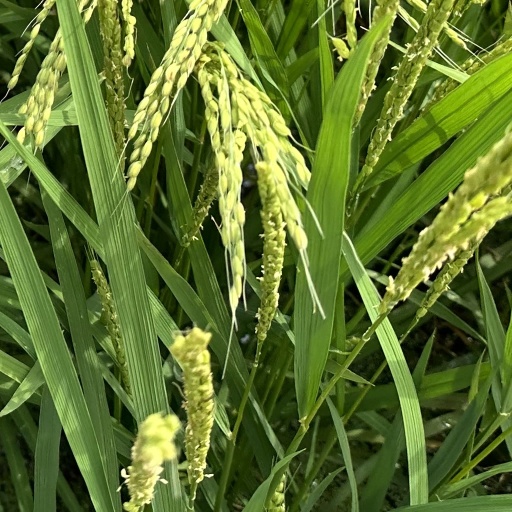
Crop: rice